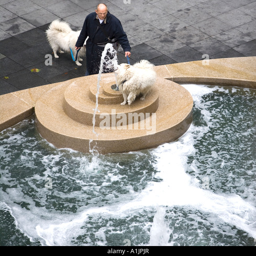
dog enjoying a play in fountain